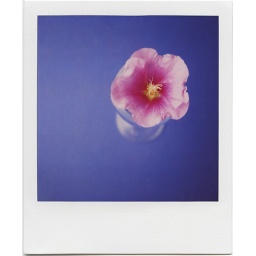
flower in a glass